Edward Appleton

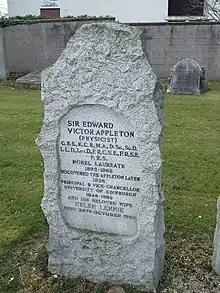
The grave of Sir Edward Victor Appleton, Morningside Cemetery, Edinburgh

Appleton was born in Bradford, West Riding of Yorkshire, the son of Peter Appleton, a warehouseman, and Mary Wilcock, and was educated at Hanson Grammar School.